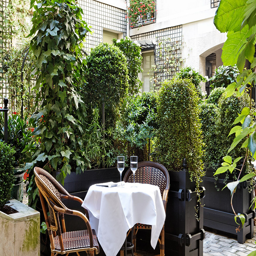
table in the courtyard at person